Henry Wells (general)

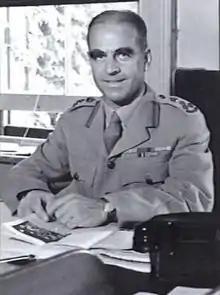
Brigadier Henry Wells c. 1945

Lieutenant General Sir Henry Wells, (22 March 1898 – 20 October 1973) was a senior officer in the Australian Army. Serving as Chief of the General Staff from 1954 to 1958, Wells' career culminated with his appointment as the first Chairman, Chiefs of Staff Committee, a position marking him as the professional head of the Australian Military. He served in this capacity from March 1958 until March 1959, when he retired from the army.